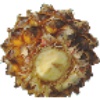
Label: pineapple_mini